Maicon (footballer, born 1981)

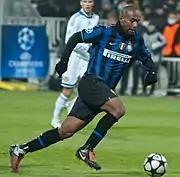
Maicon in action for Inter Milan in 2009.

Maicon continued the good form he displayed in previous seasons during the 2009–10 season; he started the season by scoring a goal against Milan in the 4–0 "Derby della Madonnina" victory, and then playing well against Barcelona in a 0–0 draw at the San Siro. He subsequently set up Diego Milito on matchday five in Serie A against Napoli, as Inter defeated Napoli 3–1. Maicon continued with his solid performances, notably scoring the last goal in a 5–0 win over Genoa on 17 October and making a fantastic byline run which resulted in Milito's match killing goal in a 5–3 home victory over Palermo two weeks later. In the very next match, he scored a goal against Livorno, where the match ended 2–0 for Inter. During Inter's home leg of the "Derby d'Italia", the right back opened the scoring against Juventus with one of the most spectacular goals of the season, juggling a loose ball over the onrushing defender at the top of the penalty box and volleying it into the opposite corner.